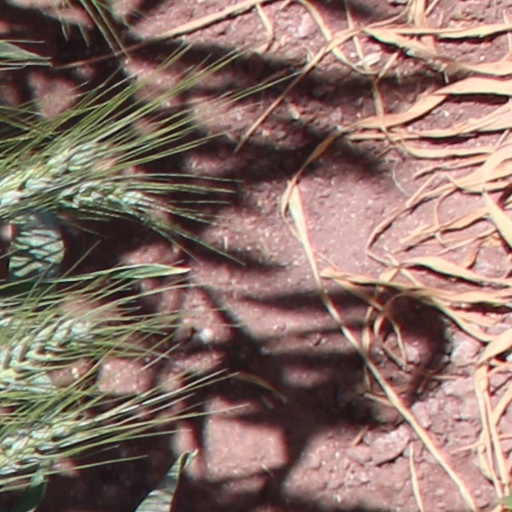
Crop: wheat